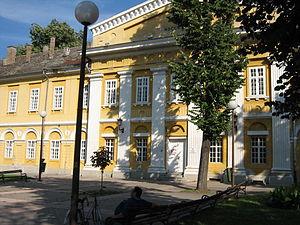
Pančevo est une ville de Serbie située dans la province autonome de Voïvodine. Au recensement de 2011, la ville intra muros comptait 76 203 habitants et son territoire métropolitain, appelé Ville de Pančevo, 123 414.
Les monuments culturels protégés constituent une catégorie de monuments de Serbie inscrits sur une liste de monuments bénéficiant de la protection de l'État. Il s'agit d'une troisième catégorie de monuments protégés classés, par leur importance, après les monuments culturels d'importance exceptionnelle et les monuments culturels de grande importance.
Cet article recense les monuments culturels du district du Banat méridional en Serbie.